Jules Verne's tomb

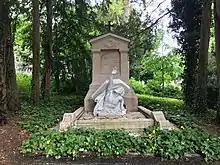
Jules Verne's tomb

In 1905 Jules Verne died in Amiens France, from chronic diabetes and complications from a stroke that paralyzed his right side. and two years later his tomb featured a dramatic sculpture of a man pushing his way out of the earth reaching to the heavens. The sculpture is entitled "Vers l’immortalité et l’éternelle jeunesse" ("Towards immortality and eternal youth"). It was announced in January 1907 sculptor Albert Roze would erect a monument at the Jules Verne gravesite.